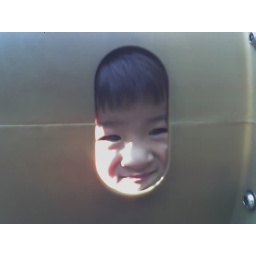
It's that boy in the window again!